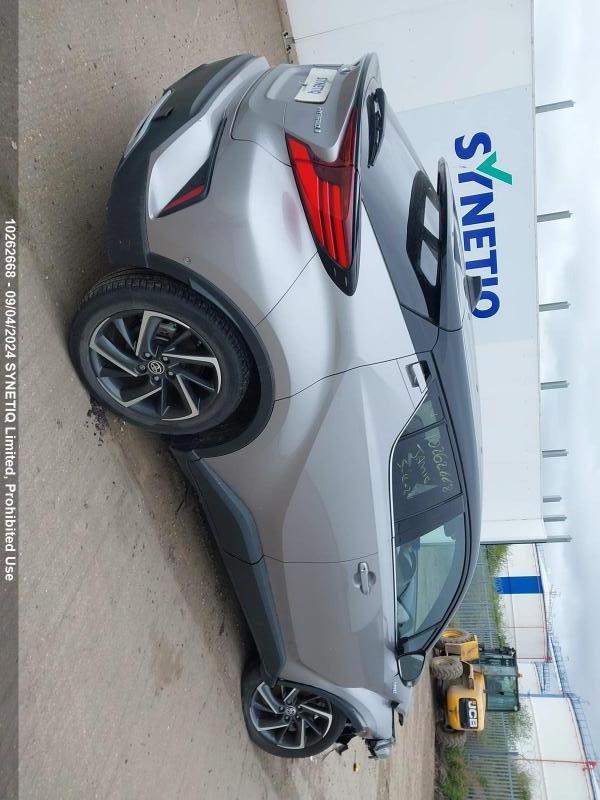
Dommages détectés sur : aile avant droite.
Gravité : majeur